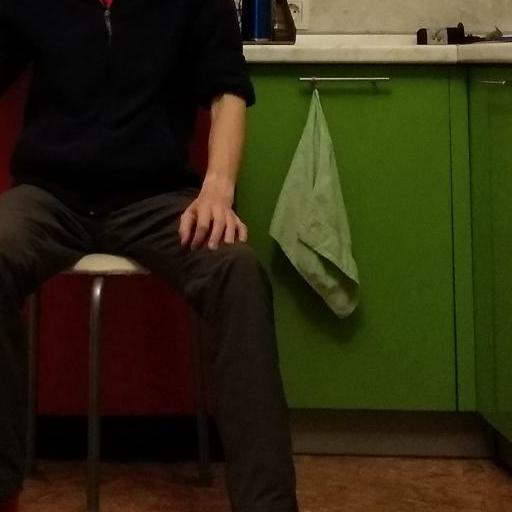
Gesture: no_gesture